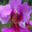
Label: orchid